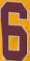
Number: 6